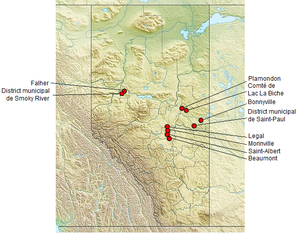
Réseau des municipalités bilingues de l’Alberta (: Beaumont, Legal, Falher, Plamondon, Morinville, Saint-Albert, Bonnyville, le comté de Lac La Biche, le district municipal de Smoky River et Saint-Paul.)
Les Franco-Albertains sont la population francophone de la province canadienne de l'Alberta. L'Alberta était majoritairement francophone jusqu'à la fin du XIXᵉ siècle, mais est depuis majoritairement anglophone.